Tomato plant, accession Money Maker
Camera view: tilt-top (135 deg); turntable rotation: 60 degrees
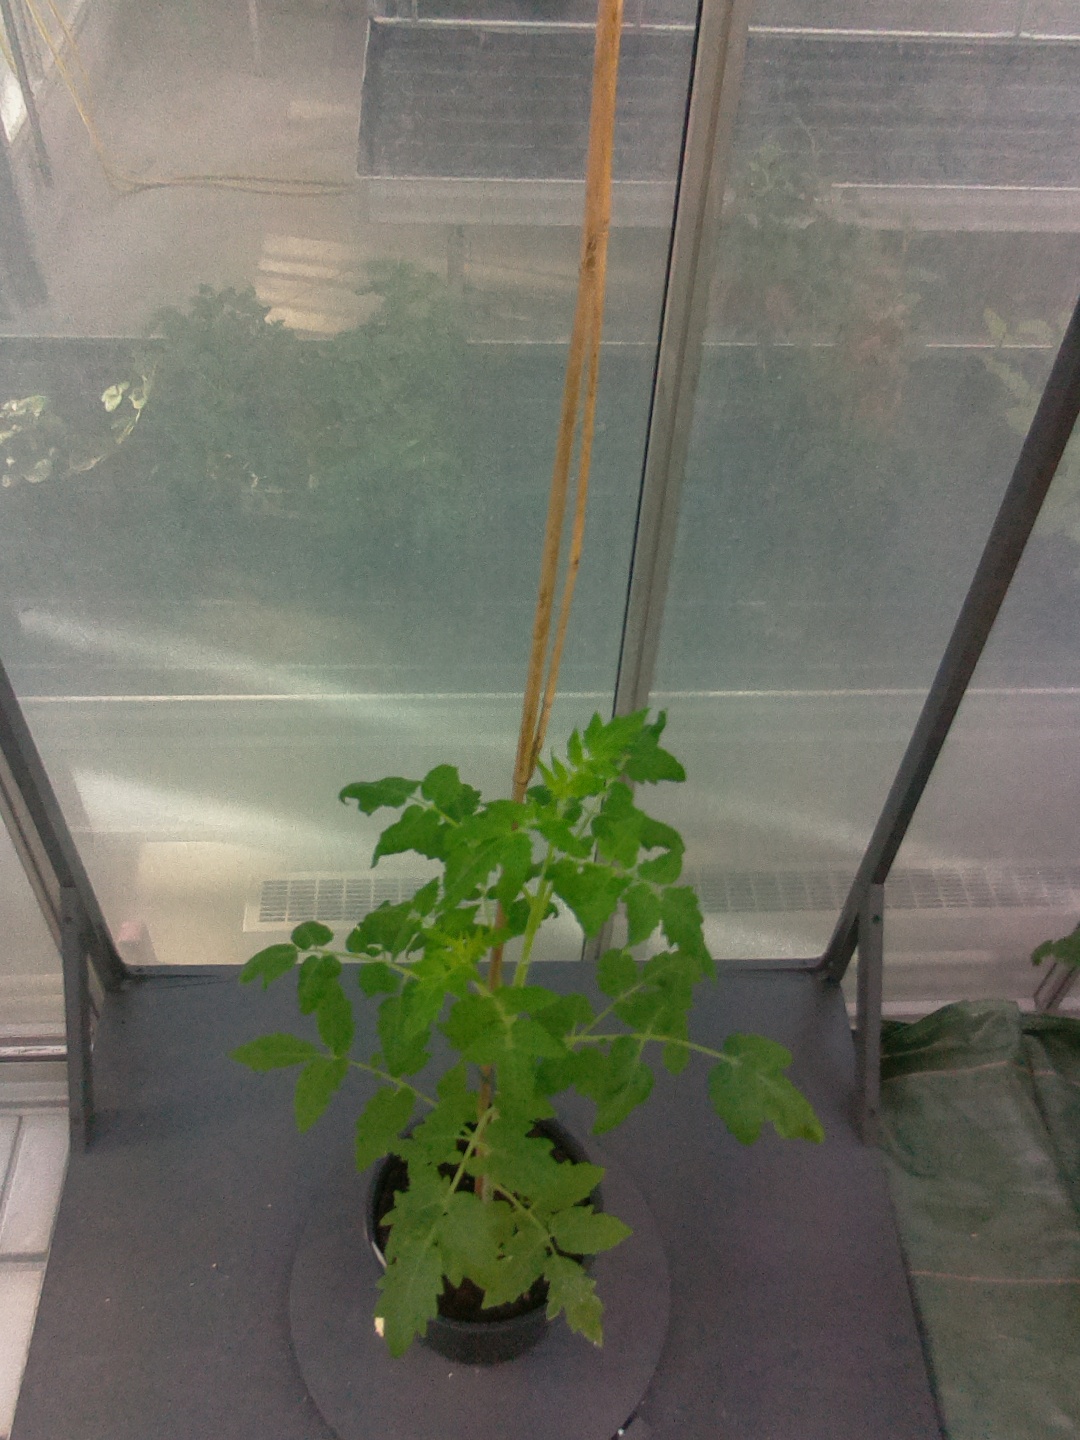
BBCH growth stage 20: First Side shoot start formed